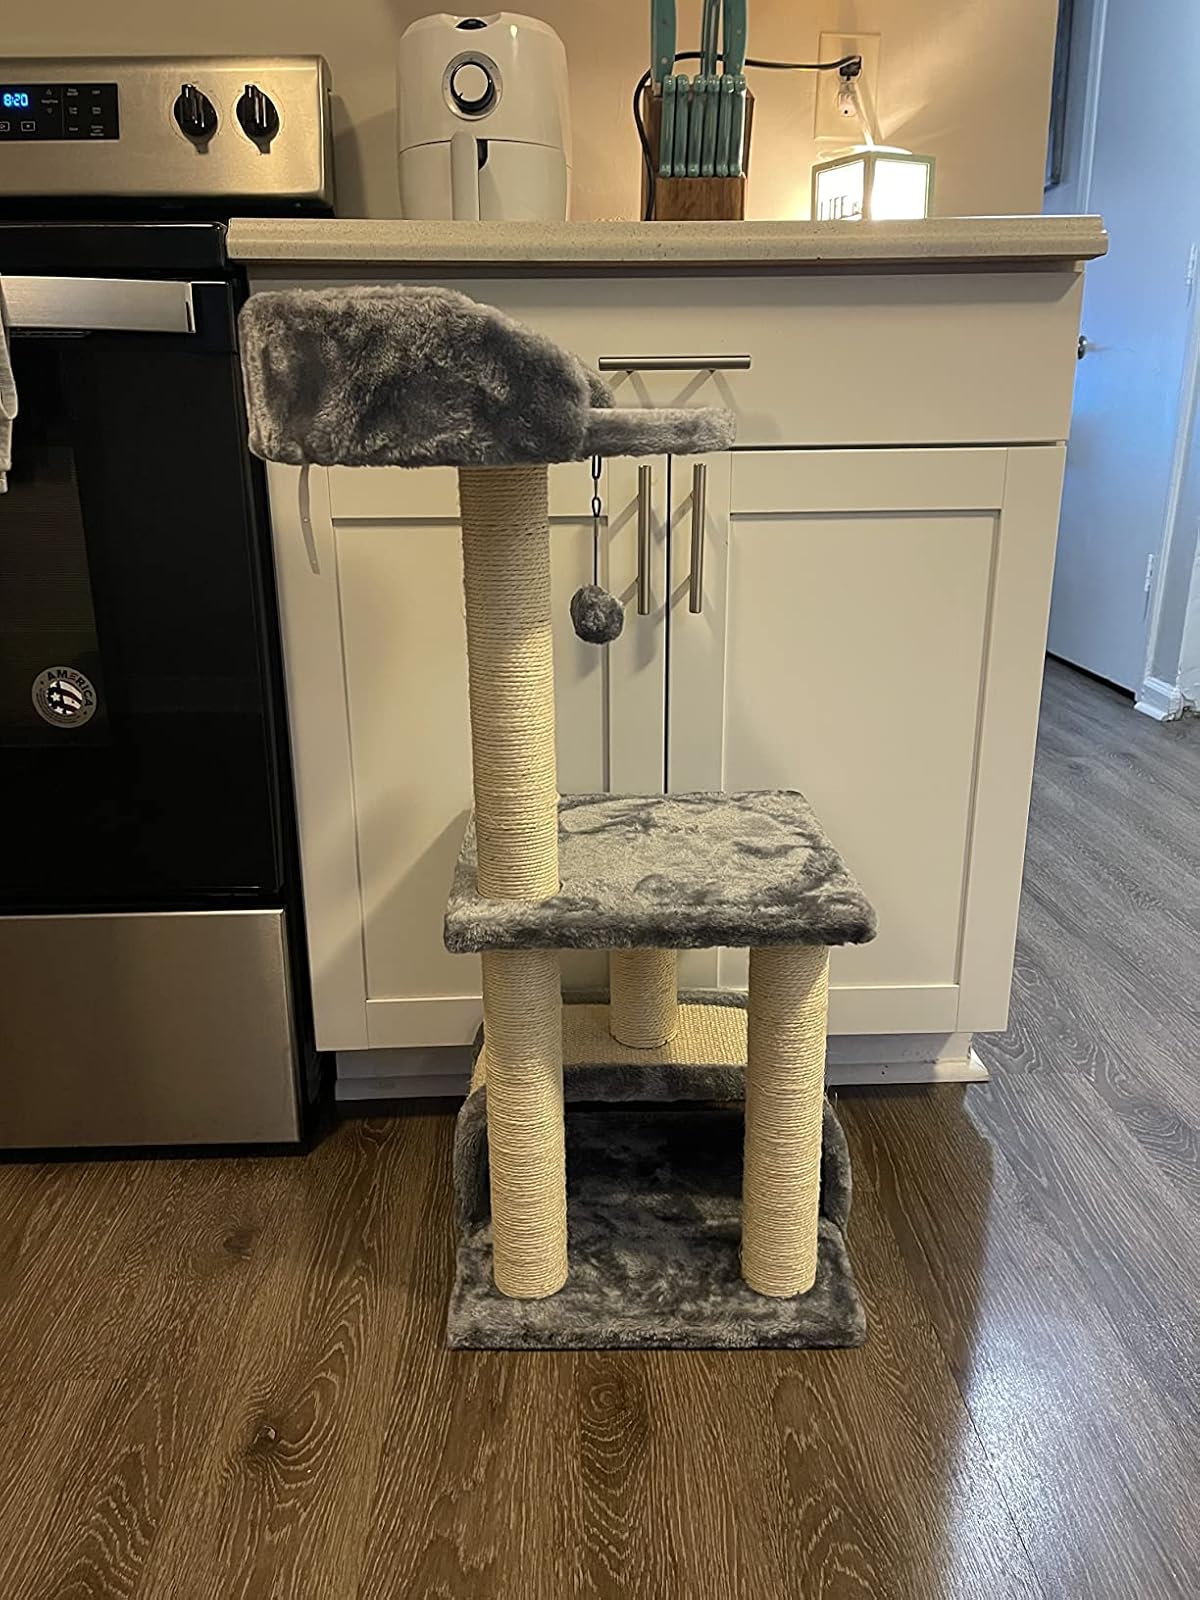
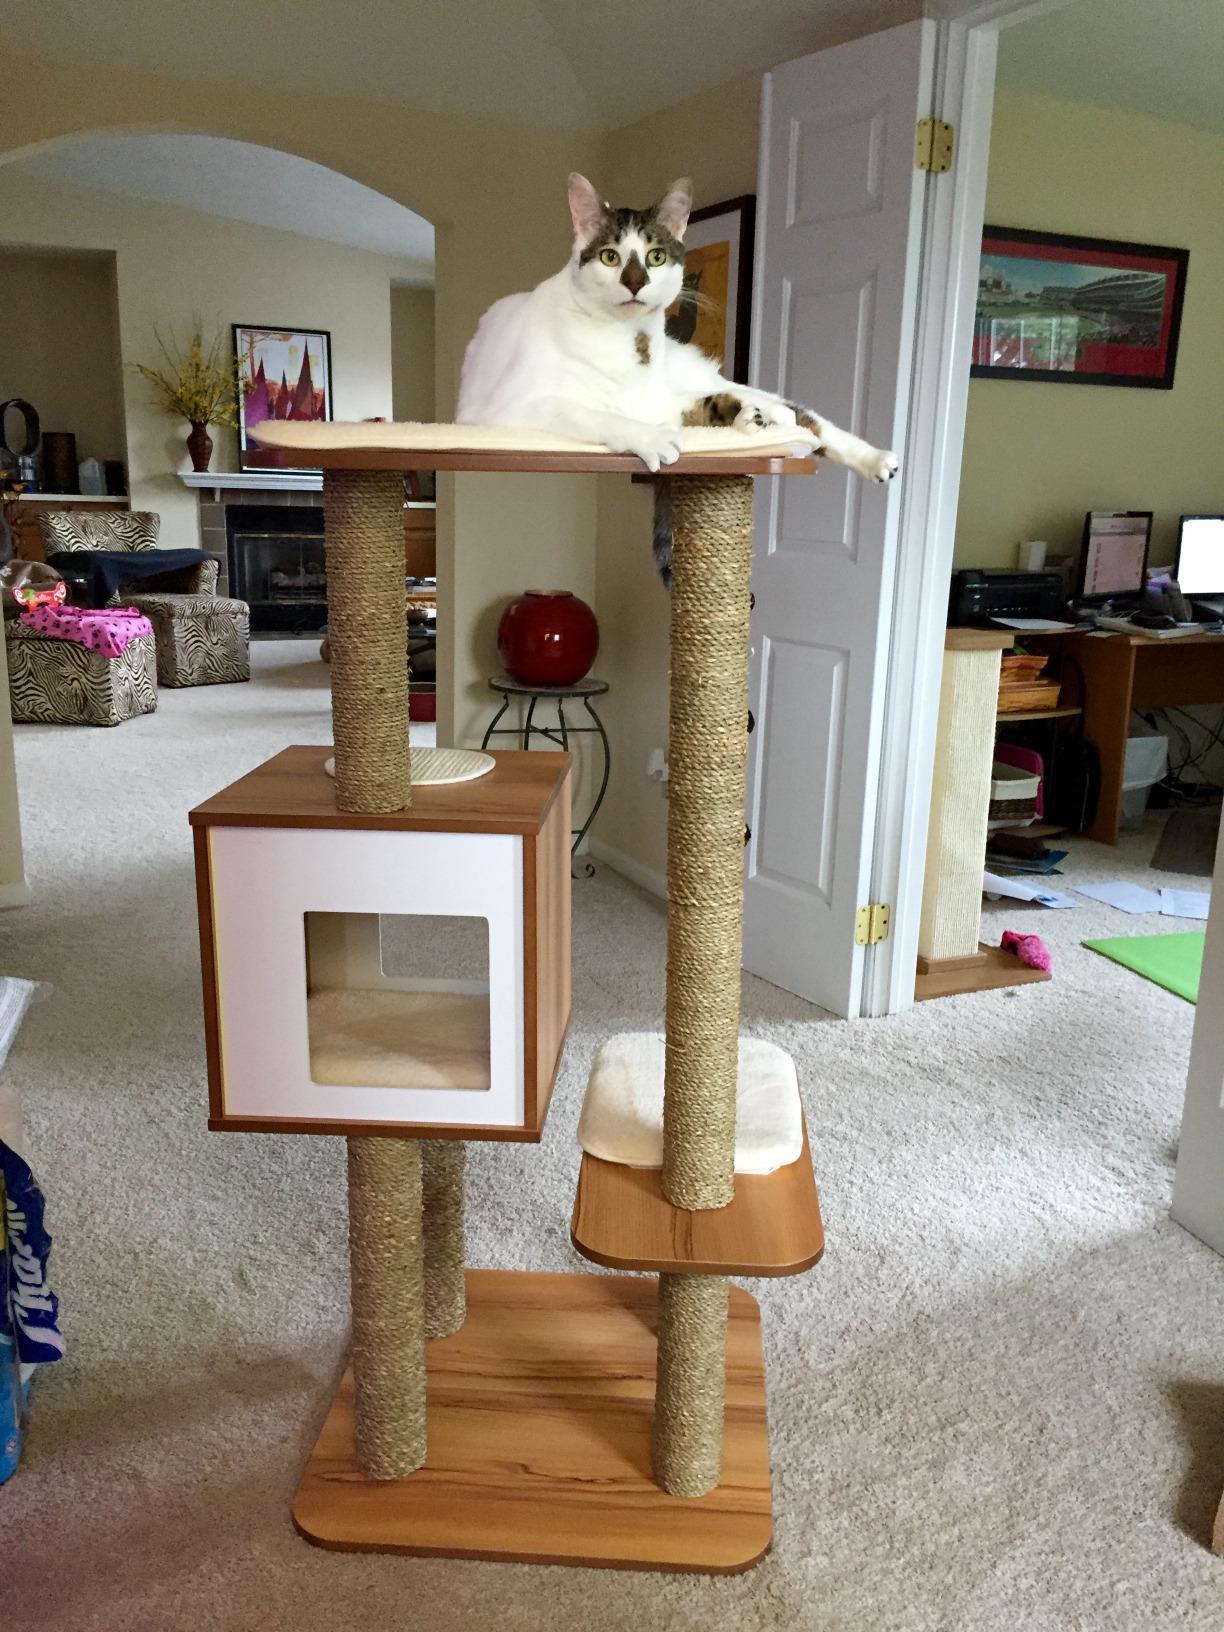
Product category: items_cat tree
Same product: no